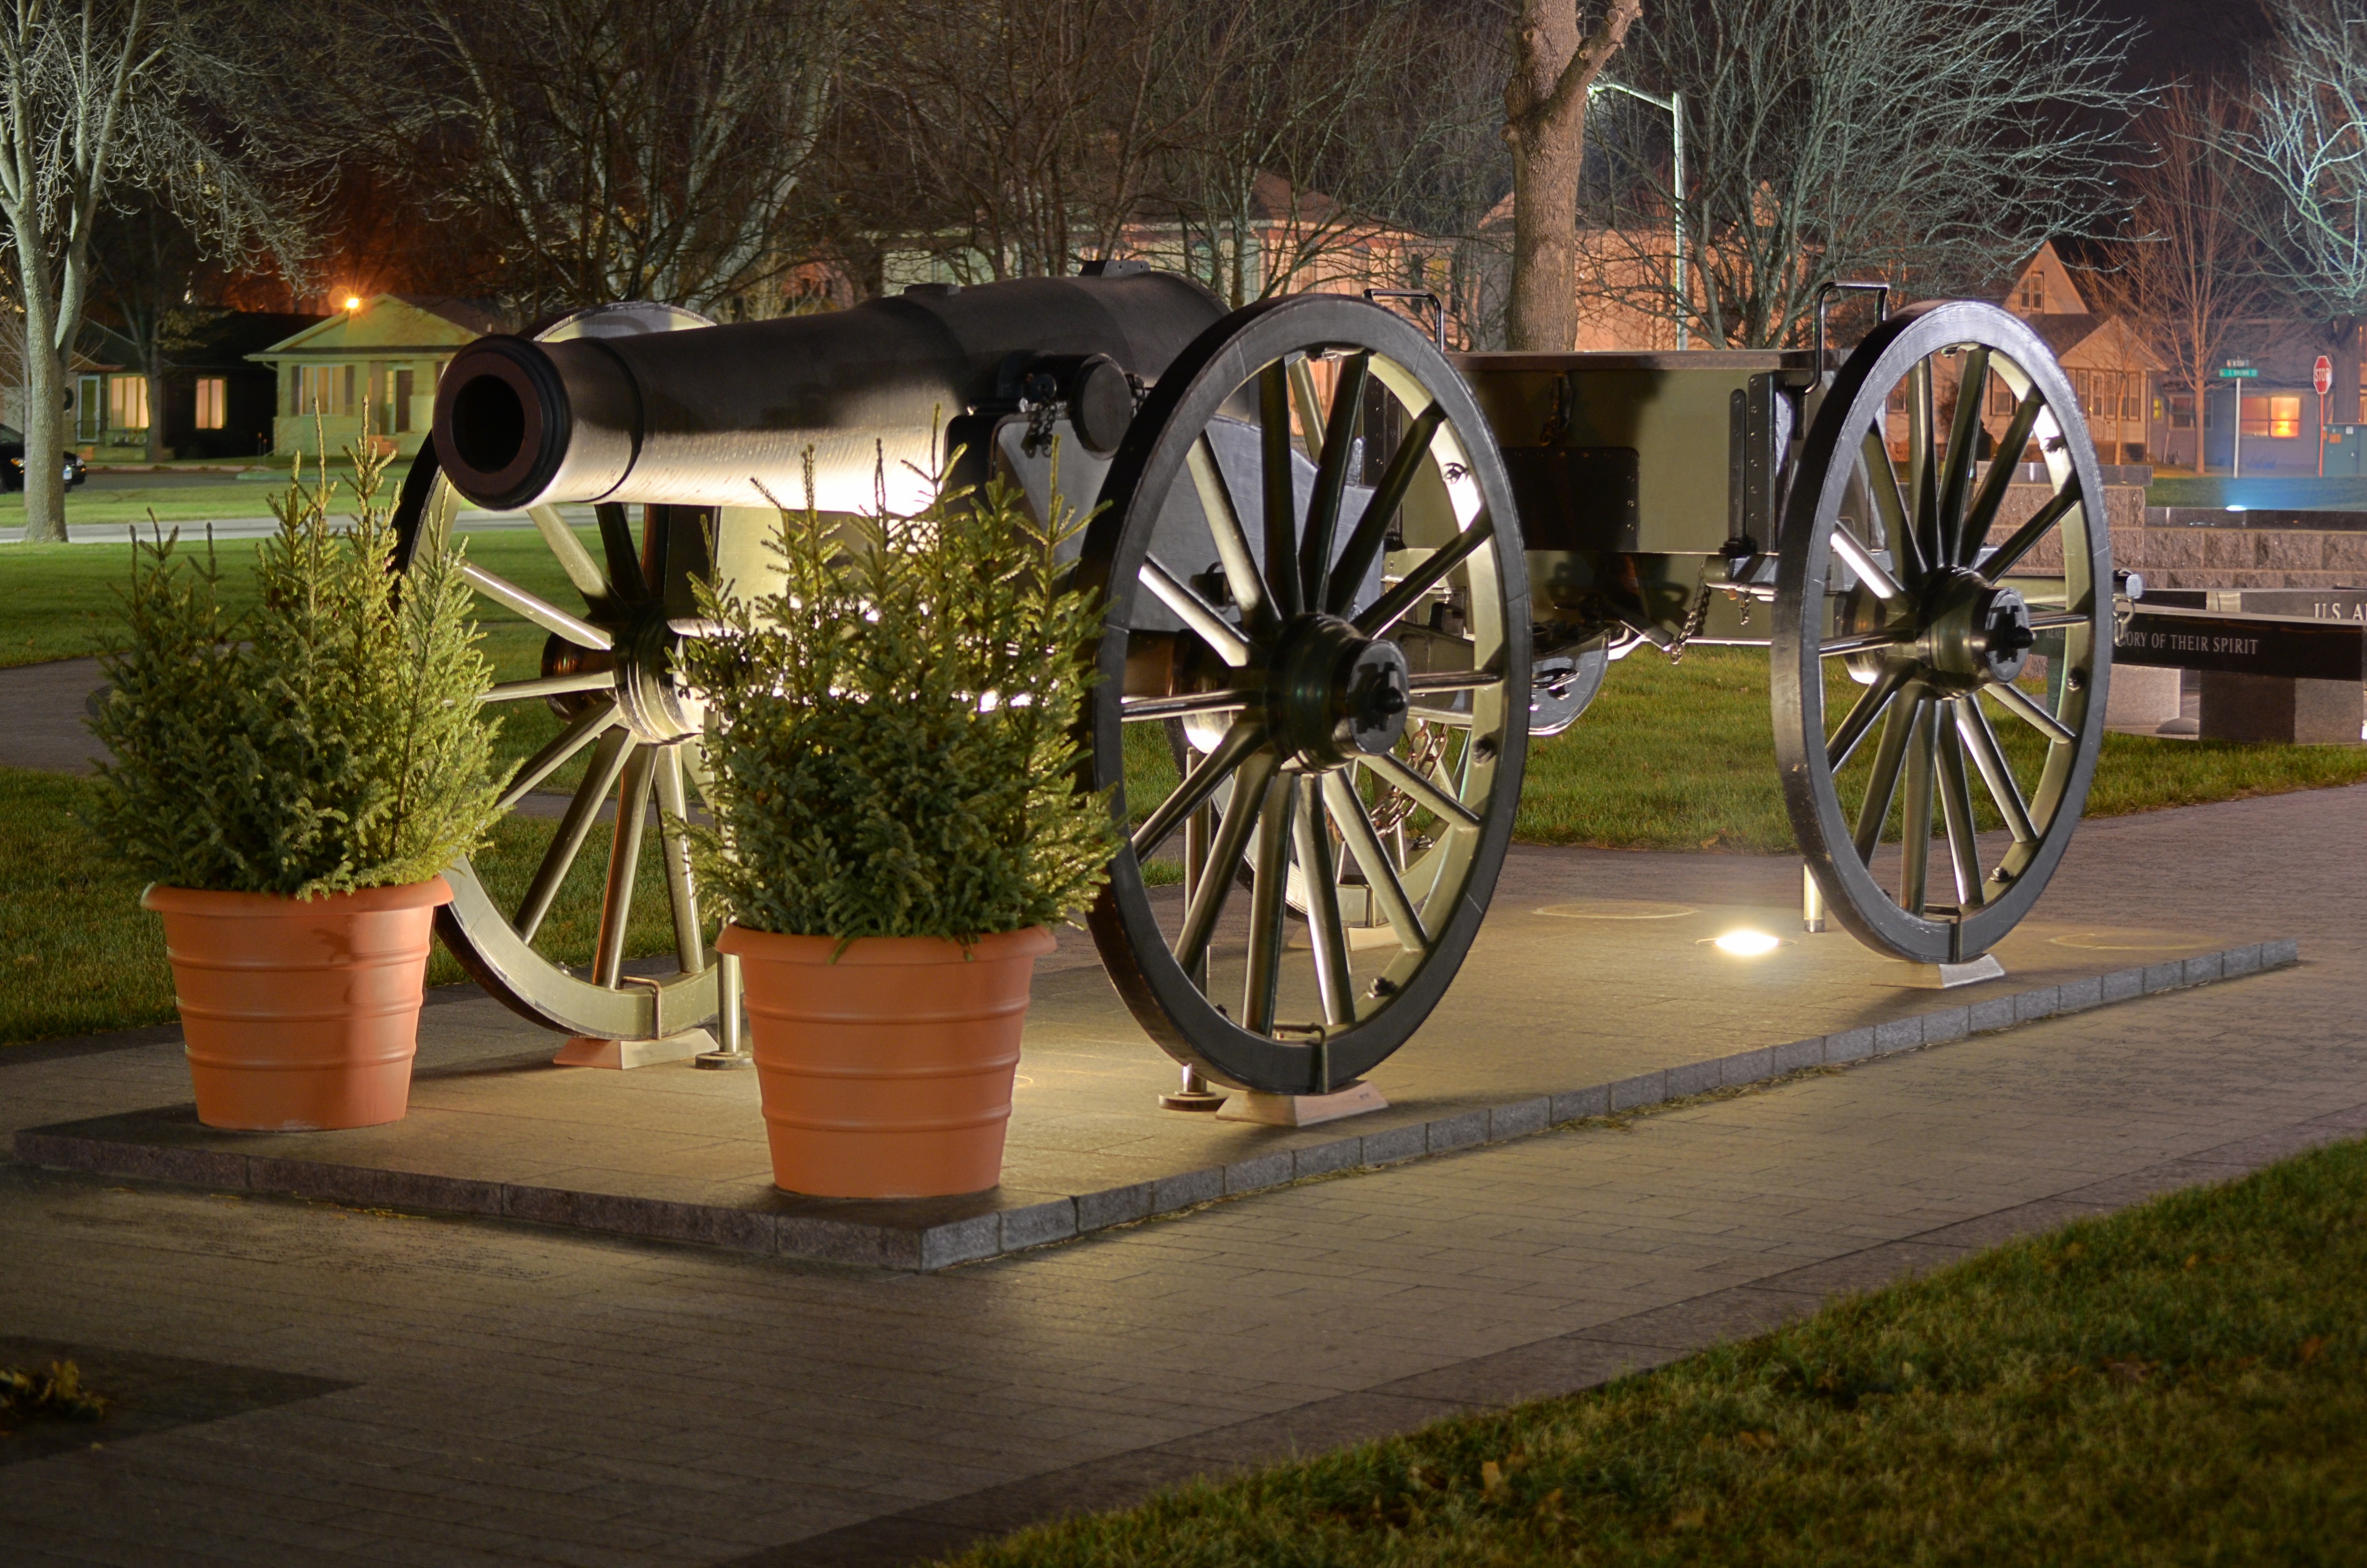
wheel, vehicle, museum, canon, historic, weapon, war, medieval, carriage, cannon